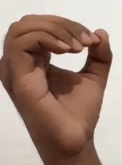
ASL sign: O